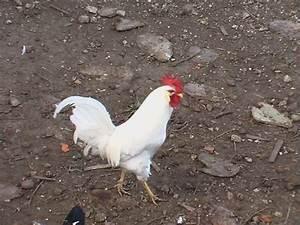
chicken